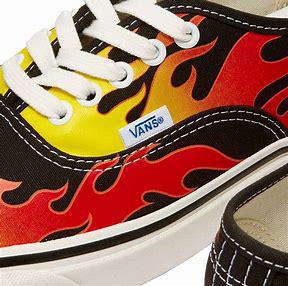
Brand: Vans
Model: Authentic 44 DX